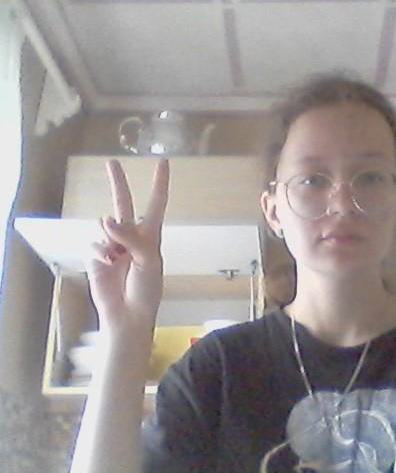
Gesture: peace